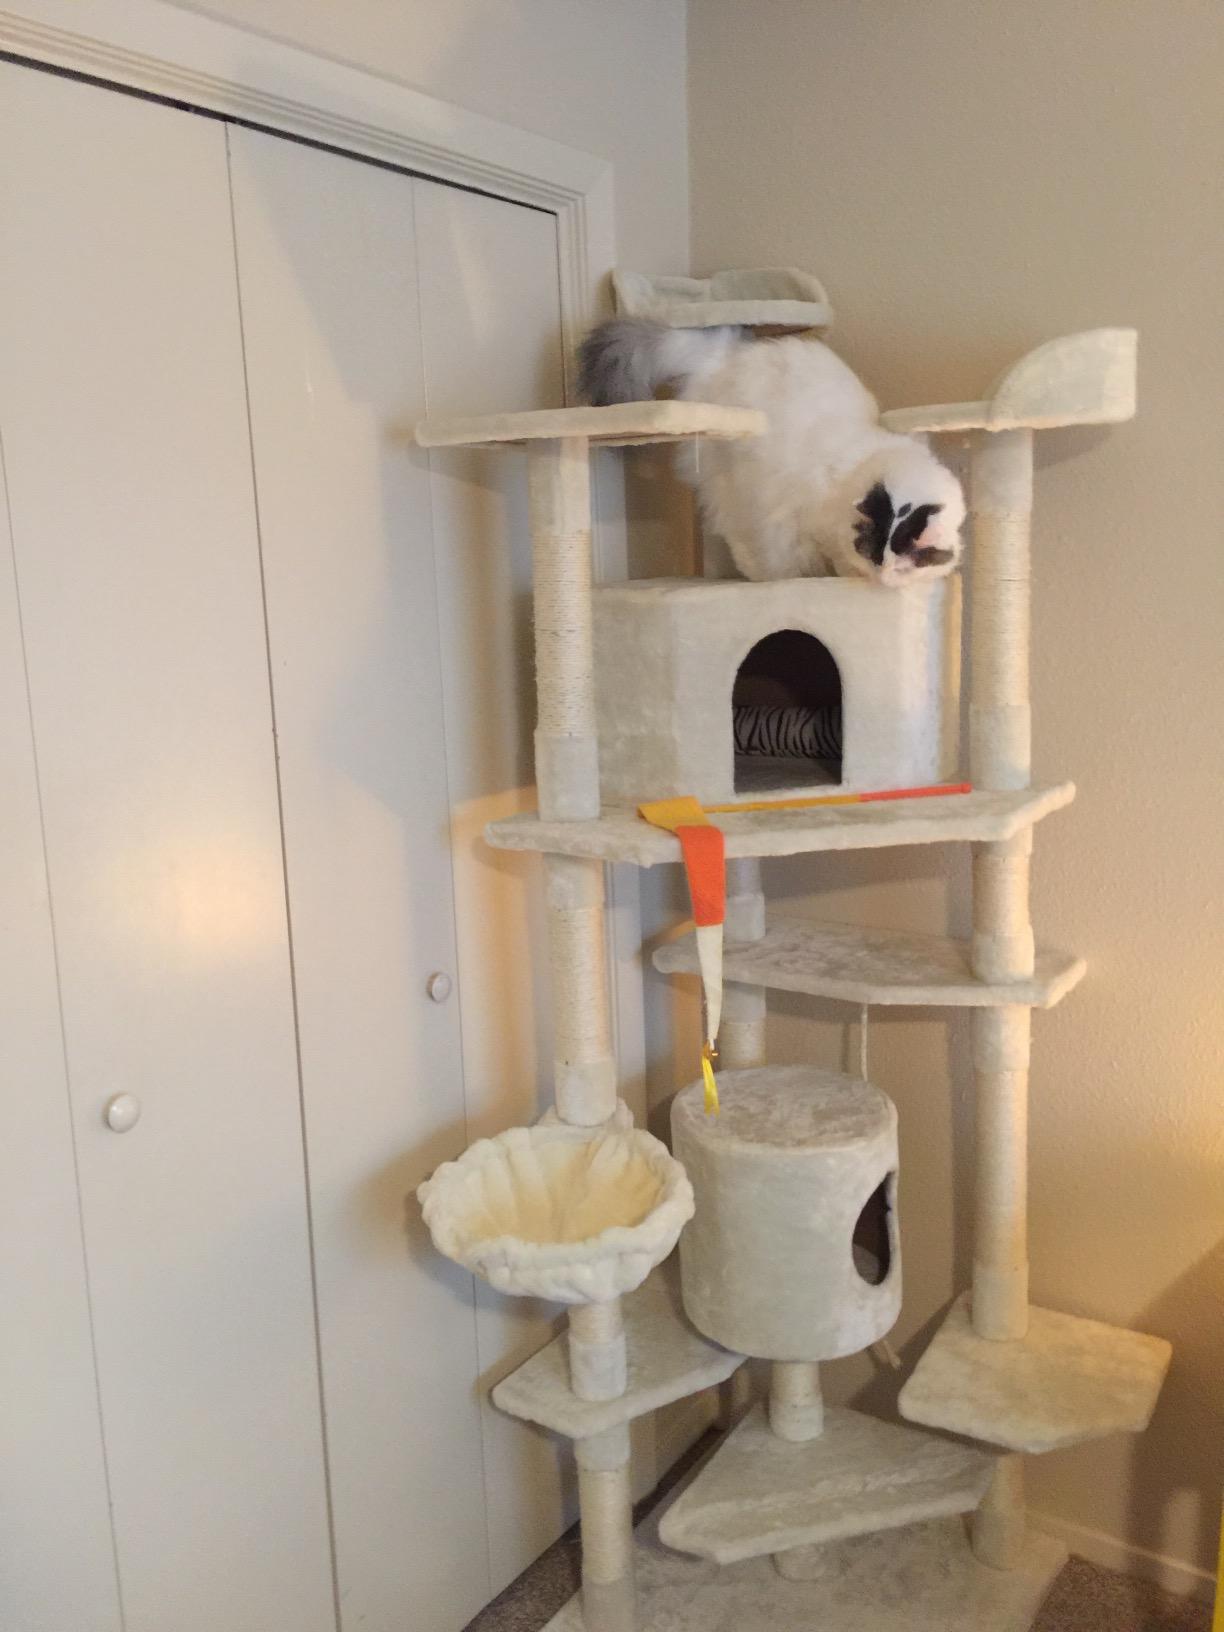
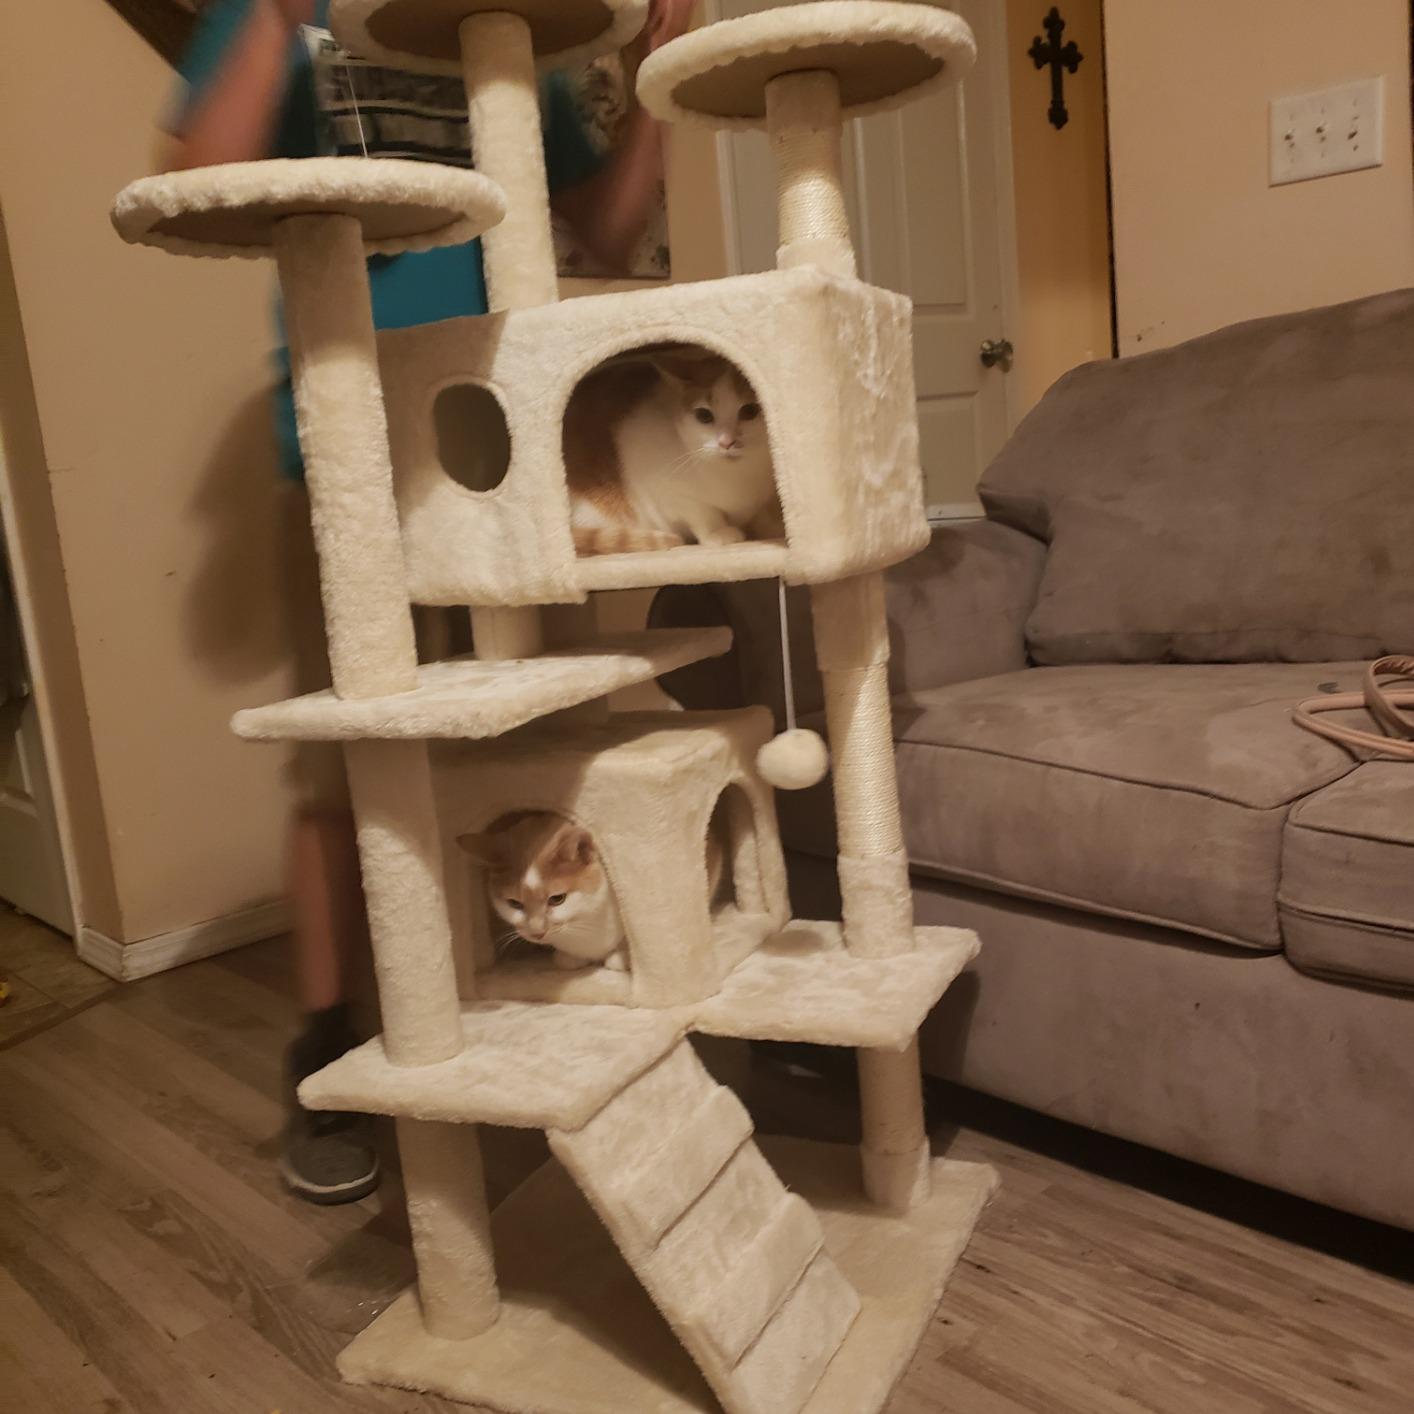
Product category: items_cat tree
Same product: no